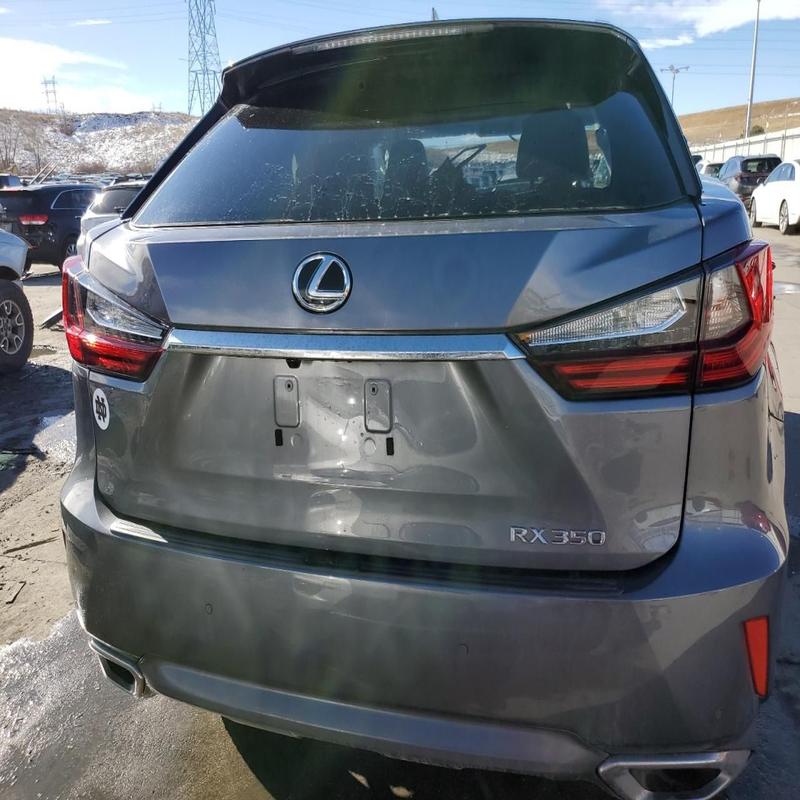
Aucun dommage détecté.
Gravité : aucun